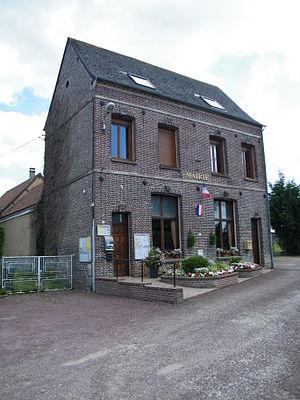
Mairie.
Melleville est une commune française située dans le département de la Seine-Maritime en région Normandie.